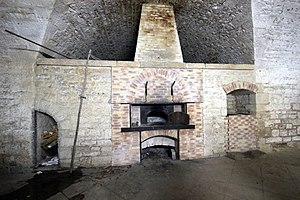
La boulangerie et son four à pain en bon état de fonctionnement du fort de cognelot
Le fort du Cognelot, appelé aussi localement fort de Chalindrey et brièvement fort Vercingétorix, est un ouvrage faisant partie des fortifications de l'Est de la France du type Séré de Rivières. Il se situe au sommet de la montagne du Cognelot, à 470 mètres d'altitude, au sud-est de la commune de Chalindrey.